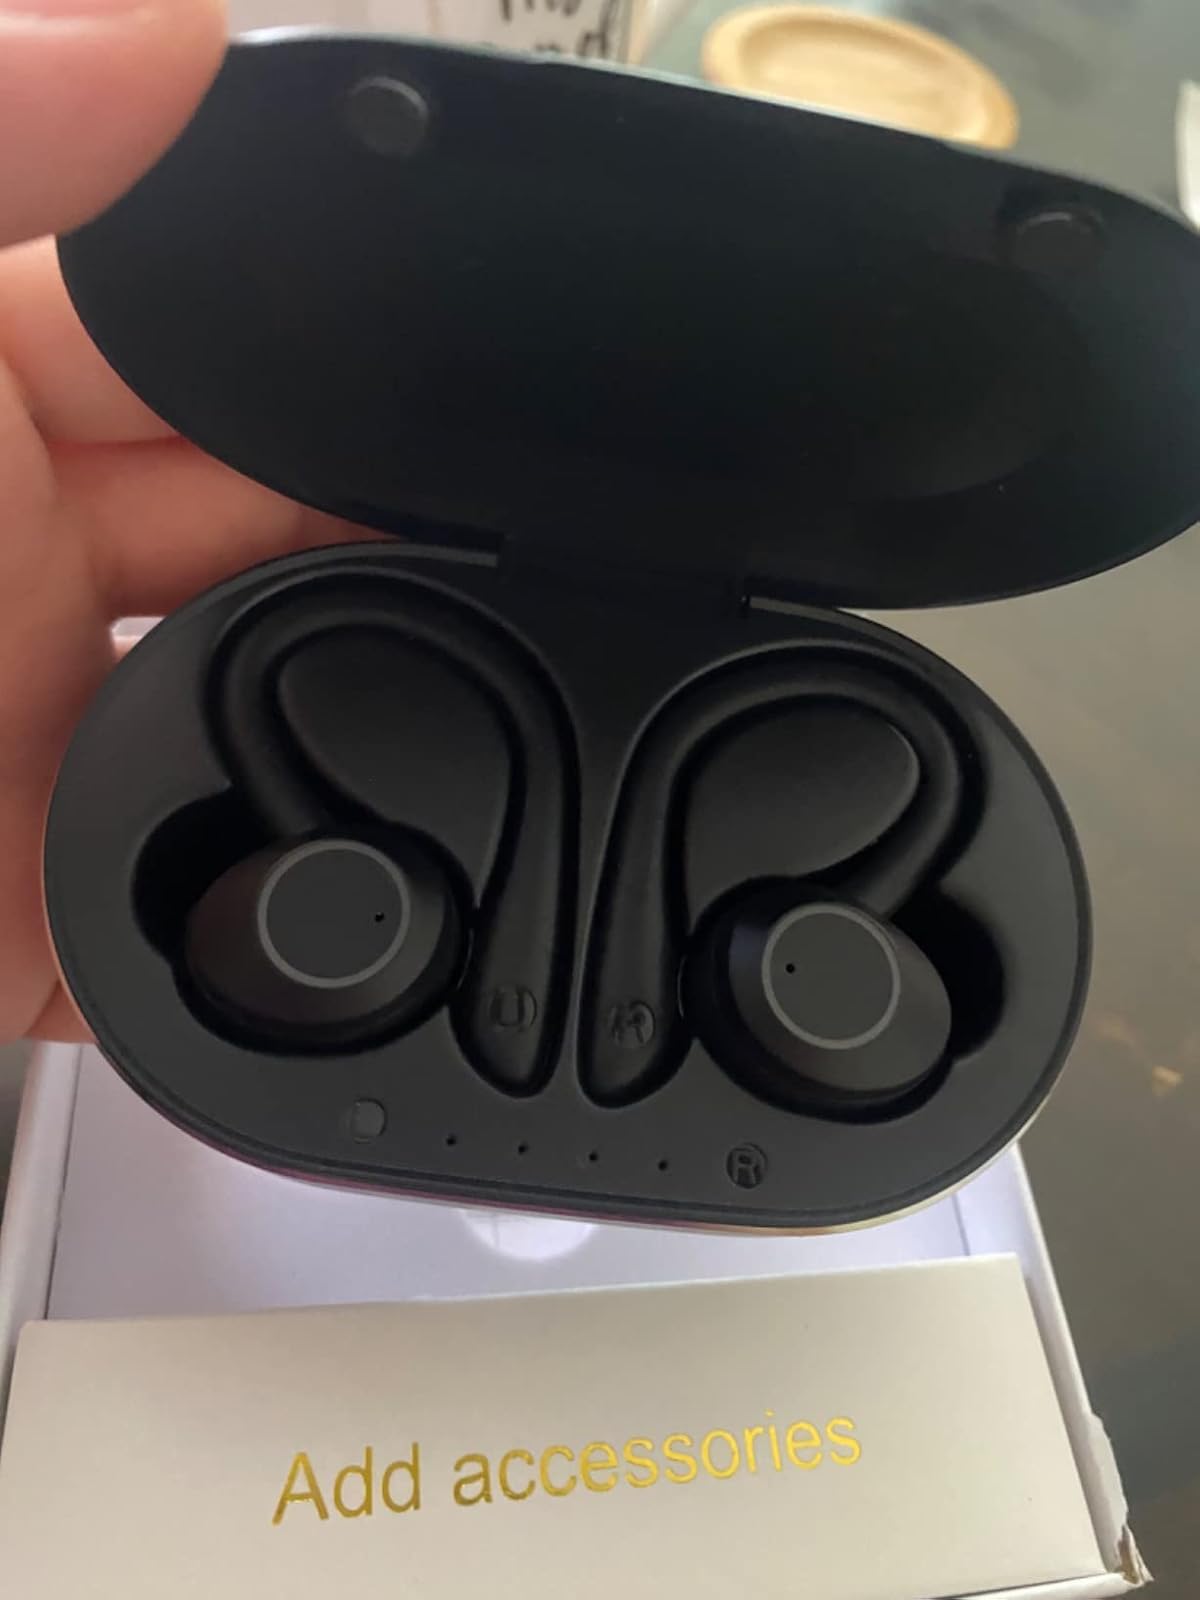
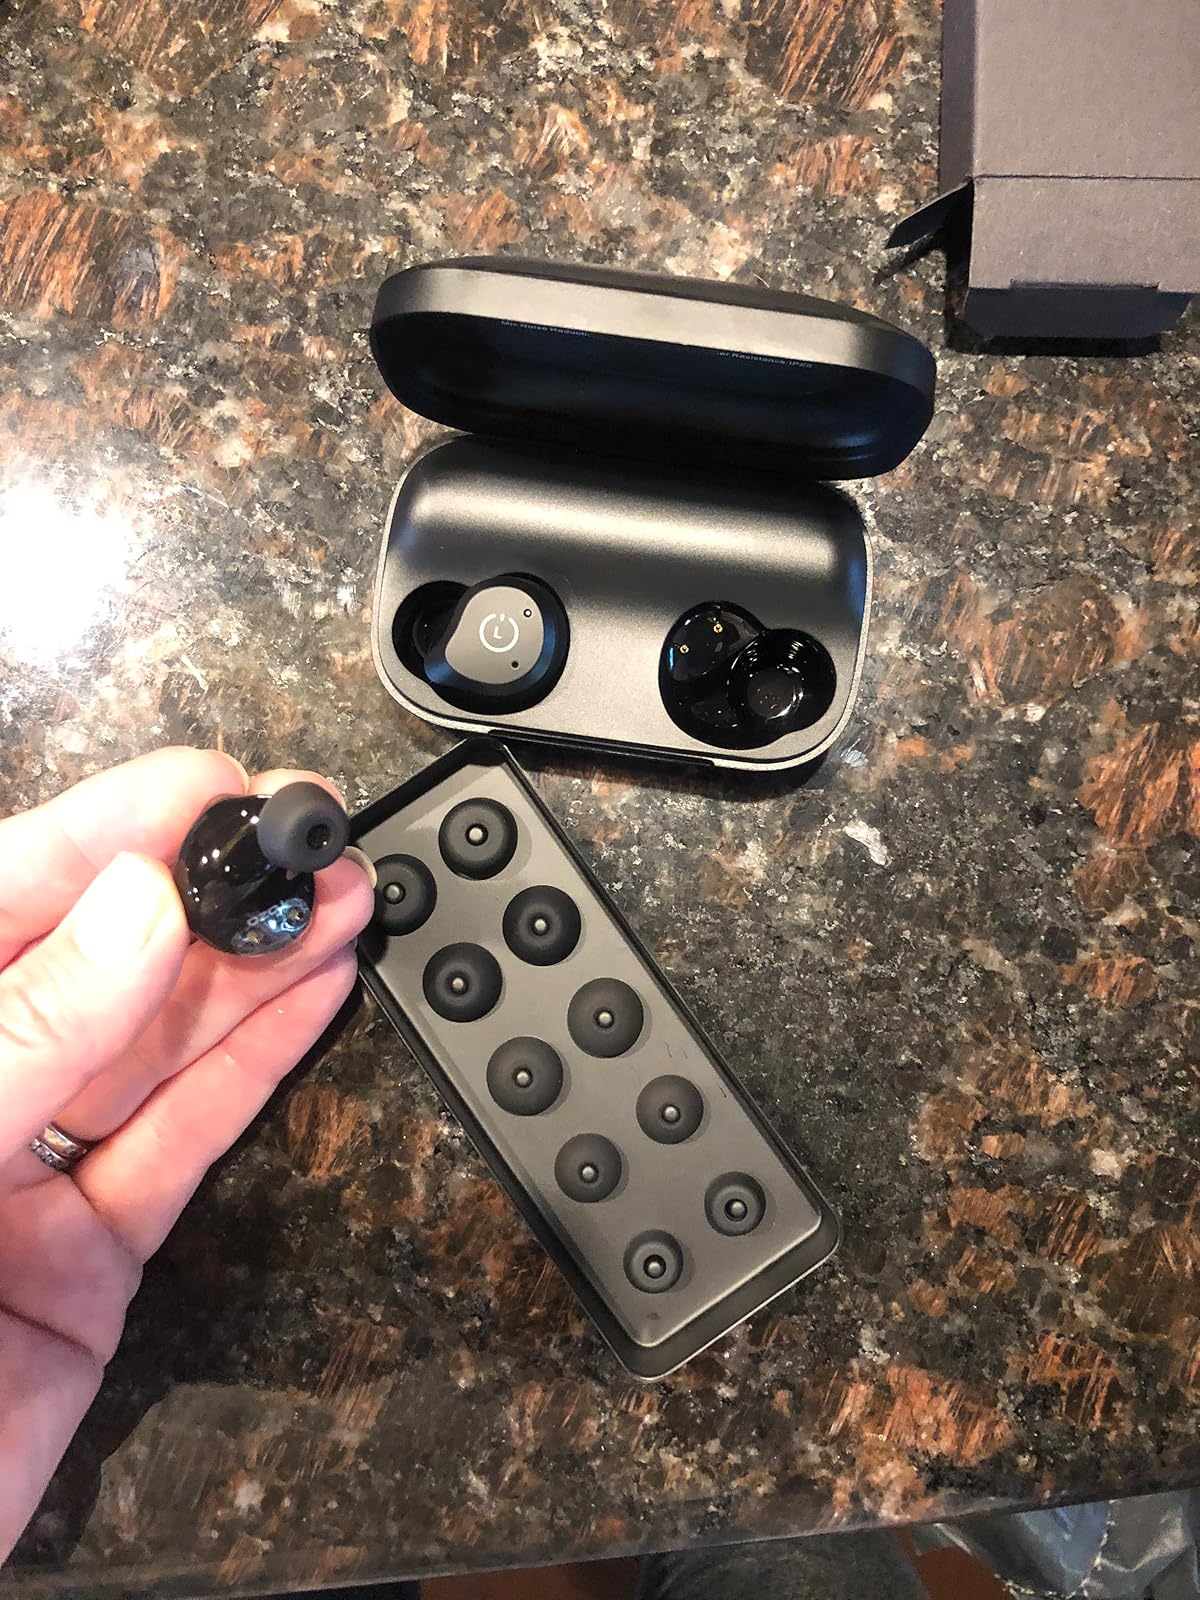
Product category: earbuds
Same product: no